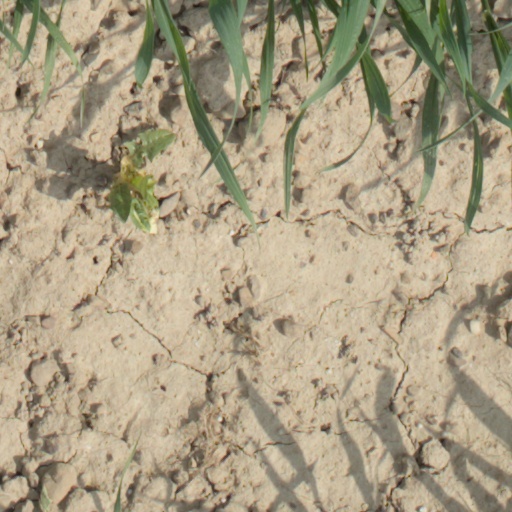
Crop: wheat